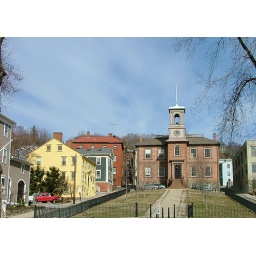
The red brick building in this photo is the hotel I stayed in. View from Roger Williams Park.